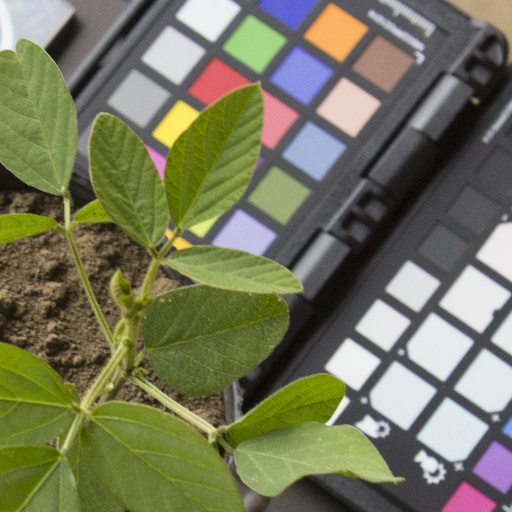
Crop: soybean